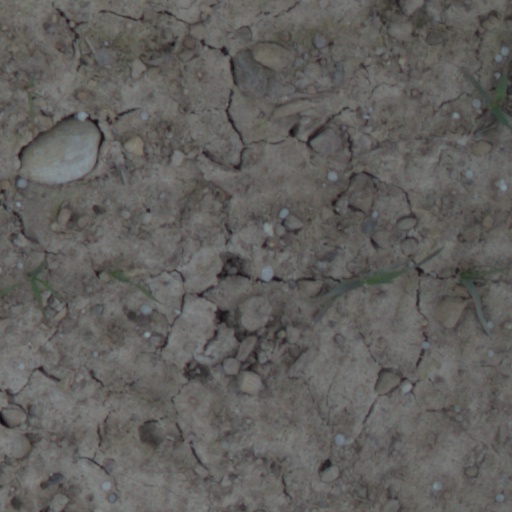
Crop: wheat